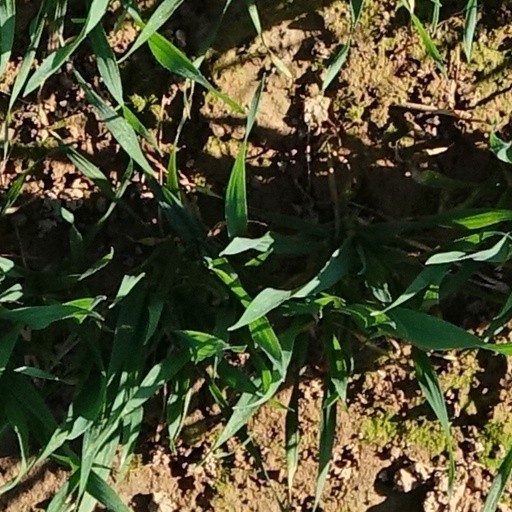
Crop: wheat